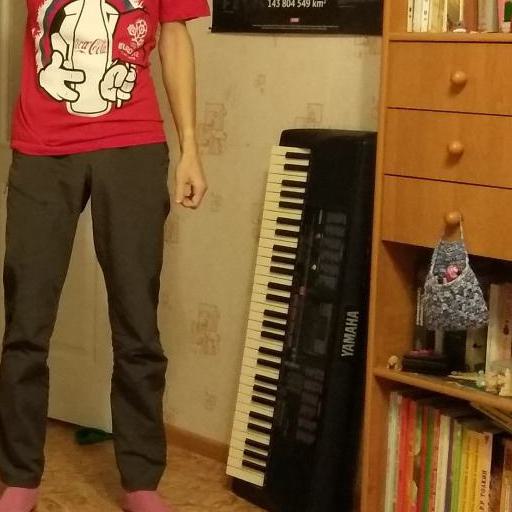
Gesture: no_gesture